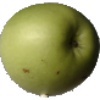
Label: Apple Granny Smith 1